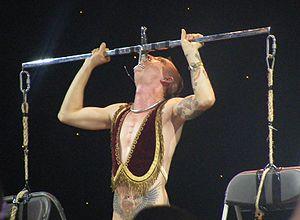
Un avaleur de sabre est un artiste de spectacle de tradition ancienne, dont le numéro consiste à introduire une lame dans la bouche et l'œsophage, et de la faire descendre jusqu'à l'estomac. L'artiste n'avale pas la lame à proprement parler : le processus de déglutition est contrôlé pour permettre à la lame d'atteindre l'estomac.